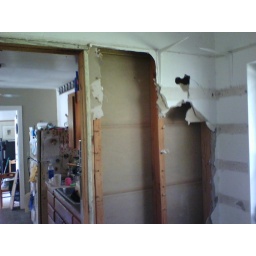
Starting to come in through the back of the kitchen wall from the pantry.